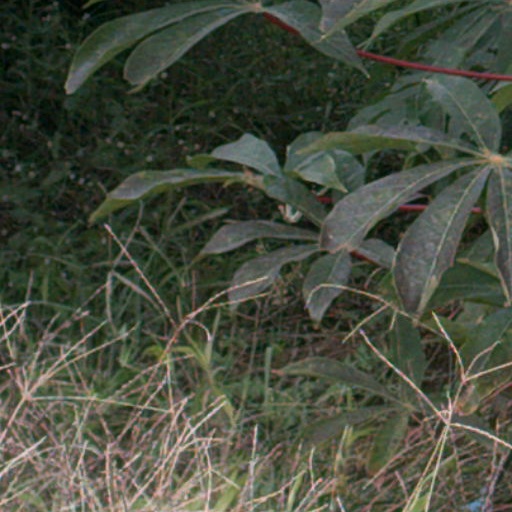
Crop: cassava